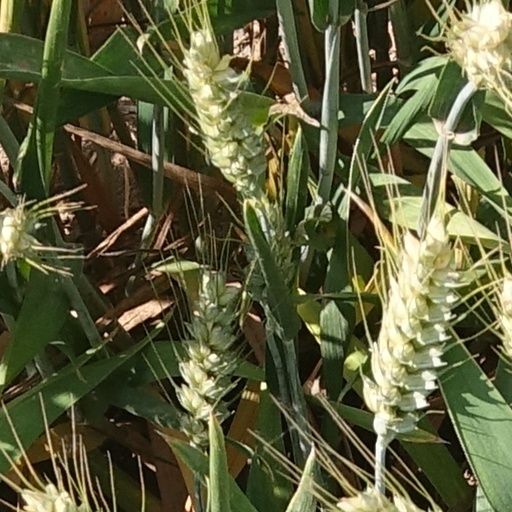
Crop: wheat